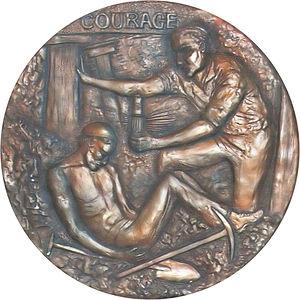
La médaille Edward était une distinction civile britannique, créée le 13 juillet 1907 par Royal Warrant, pour récompenser les actes de bravoure de mineurs ayant risqué leurs vies pour secourir leurs camarades.